Roundhouse (venue)

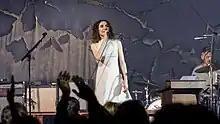
PJ Harvey performing at the Roundhouse, 2023

The building lay largely empty until it was purchased for £6m in 1996 by the Norman Trust led by the philanthropist Torquil Norman. In 1998 he set up the "Roundhouse Trust" and led its redevelopment, with a board of trustees which included musicians Bob Geldof and Suggs, and filmmaker Terry Gilliam.